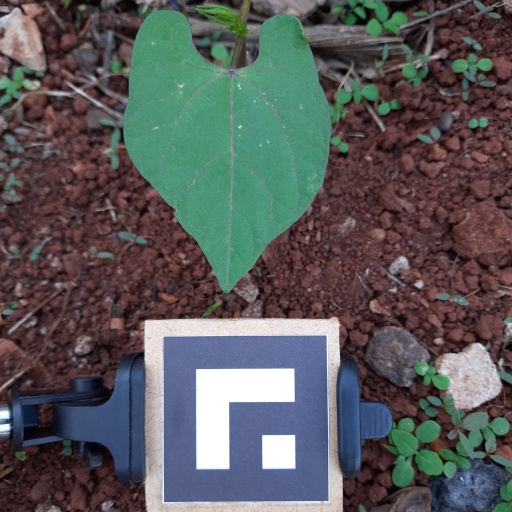
Observations: flat surface, eating holes in the edge, under shade